DUKW

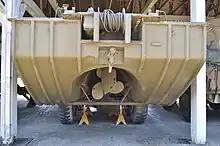
Rear view of a DUKW preserved at the Fort Lewis Military Museum, Washington. The propeller tunnel, propeller, and rudder can be seen (2009).

It was not an armored vehicle, being plated with sheet steel between thick to minimize weight. A high-capacity bilge pump system kept it afloat if the thin hull was breached by holes up to in diameter. One in four DUKWs mounted a Browning heavy machine gun on a ring mount.